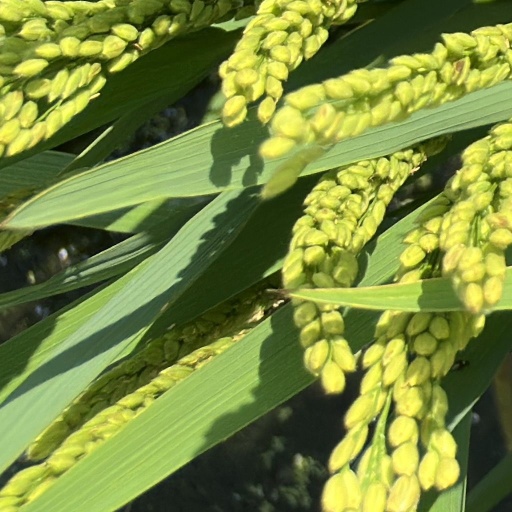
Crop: rice